Weeks Formation

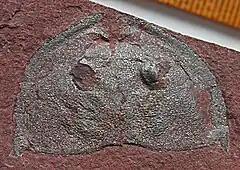
Fossil from the Weeks Formation

The Weeks Formation is a geologic formation in Utah. It preserves fossils dating back to the Cambrian period and more specifically the Guzhangian stage. Its upper part has yielded a diverse fauna dominated by trilobites and brachiopods, but also comprising various soft-bodied organisms, such as "Falcatamacaris". As such, it is regarded as a Konservat-Lagerstätte.